Liptauer

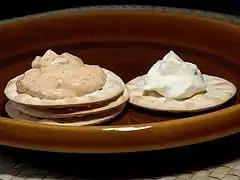
Liptauer prepared with quark cheese

It is a part of the regional cuisines of Slovakia (as "Šmirkás", a form of the German "Schmierkäse" for cheese spread), Hungary ("kőrözött"), Austria ("Liptauer"), Slovenia ("liptaver"), Serbia ("urnebes salata", "chaos salad"), Croatia, Albania ("liptao"), Italy (especially in the province of Trieste), and Romania (especially in Transylvania, where it typically goes by the Hungarian name, "körözött").